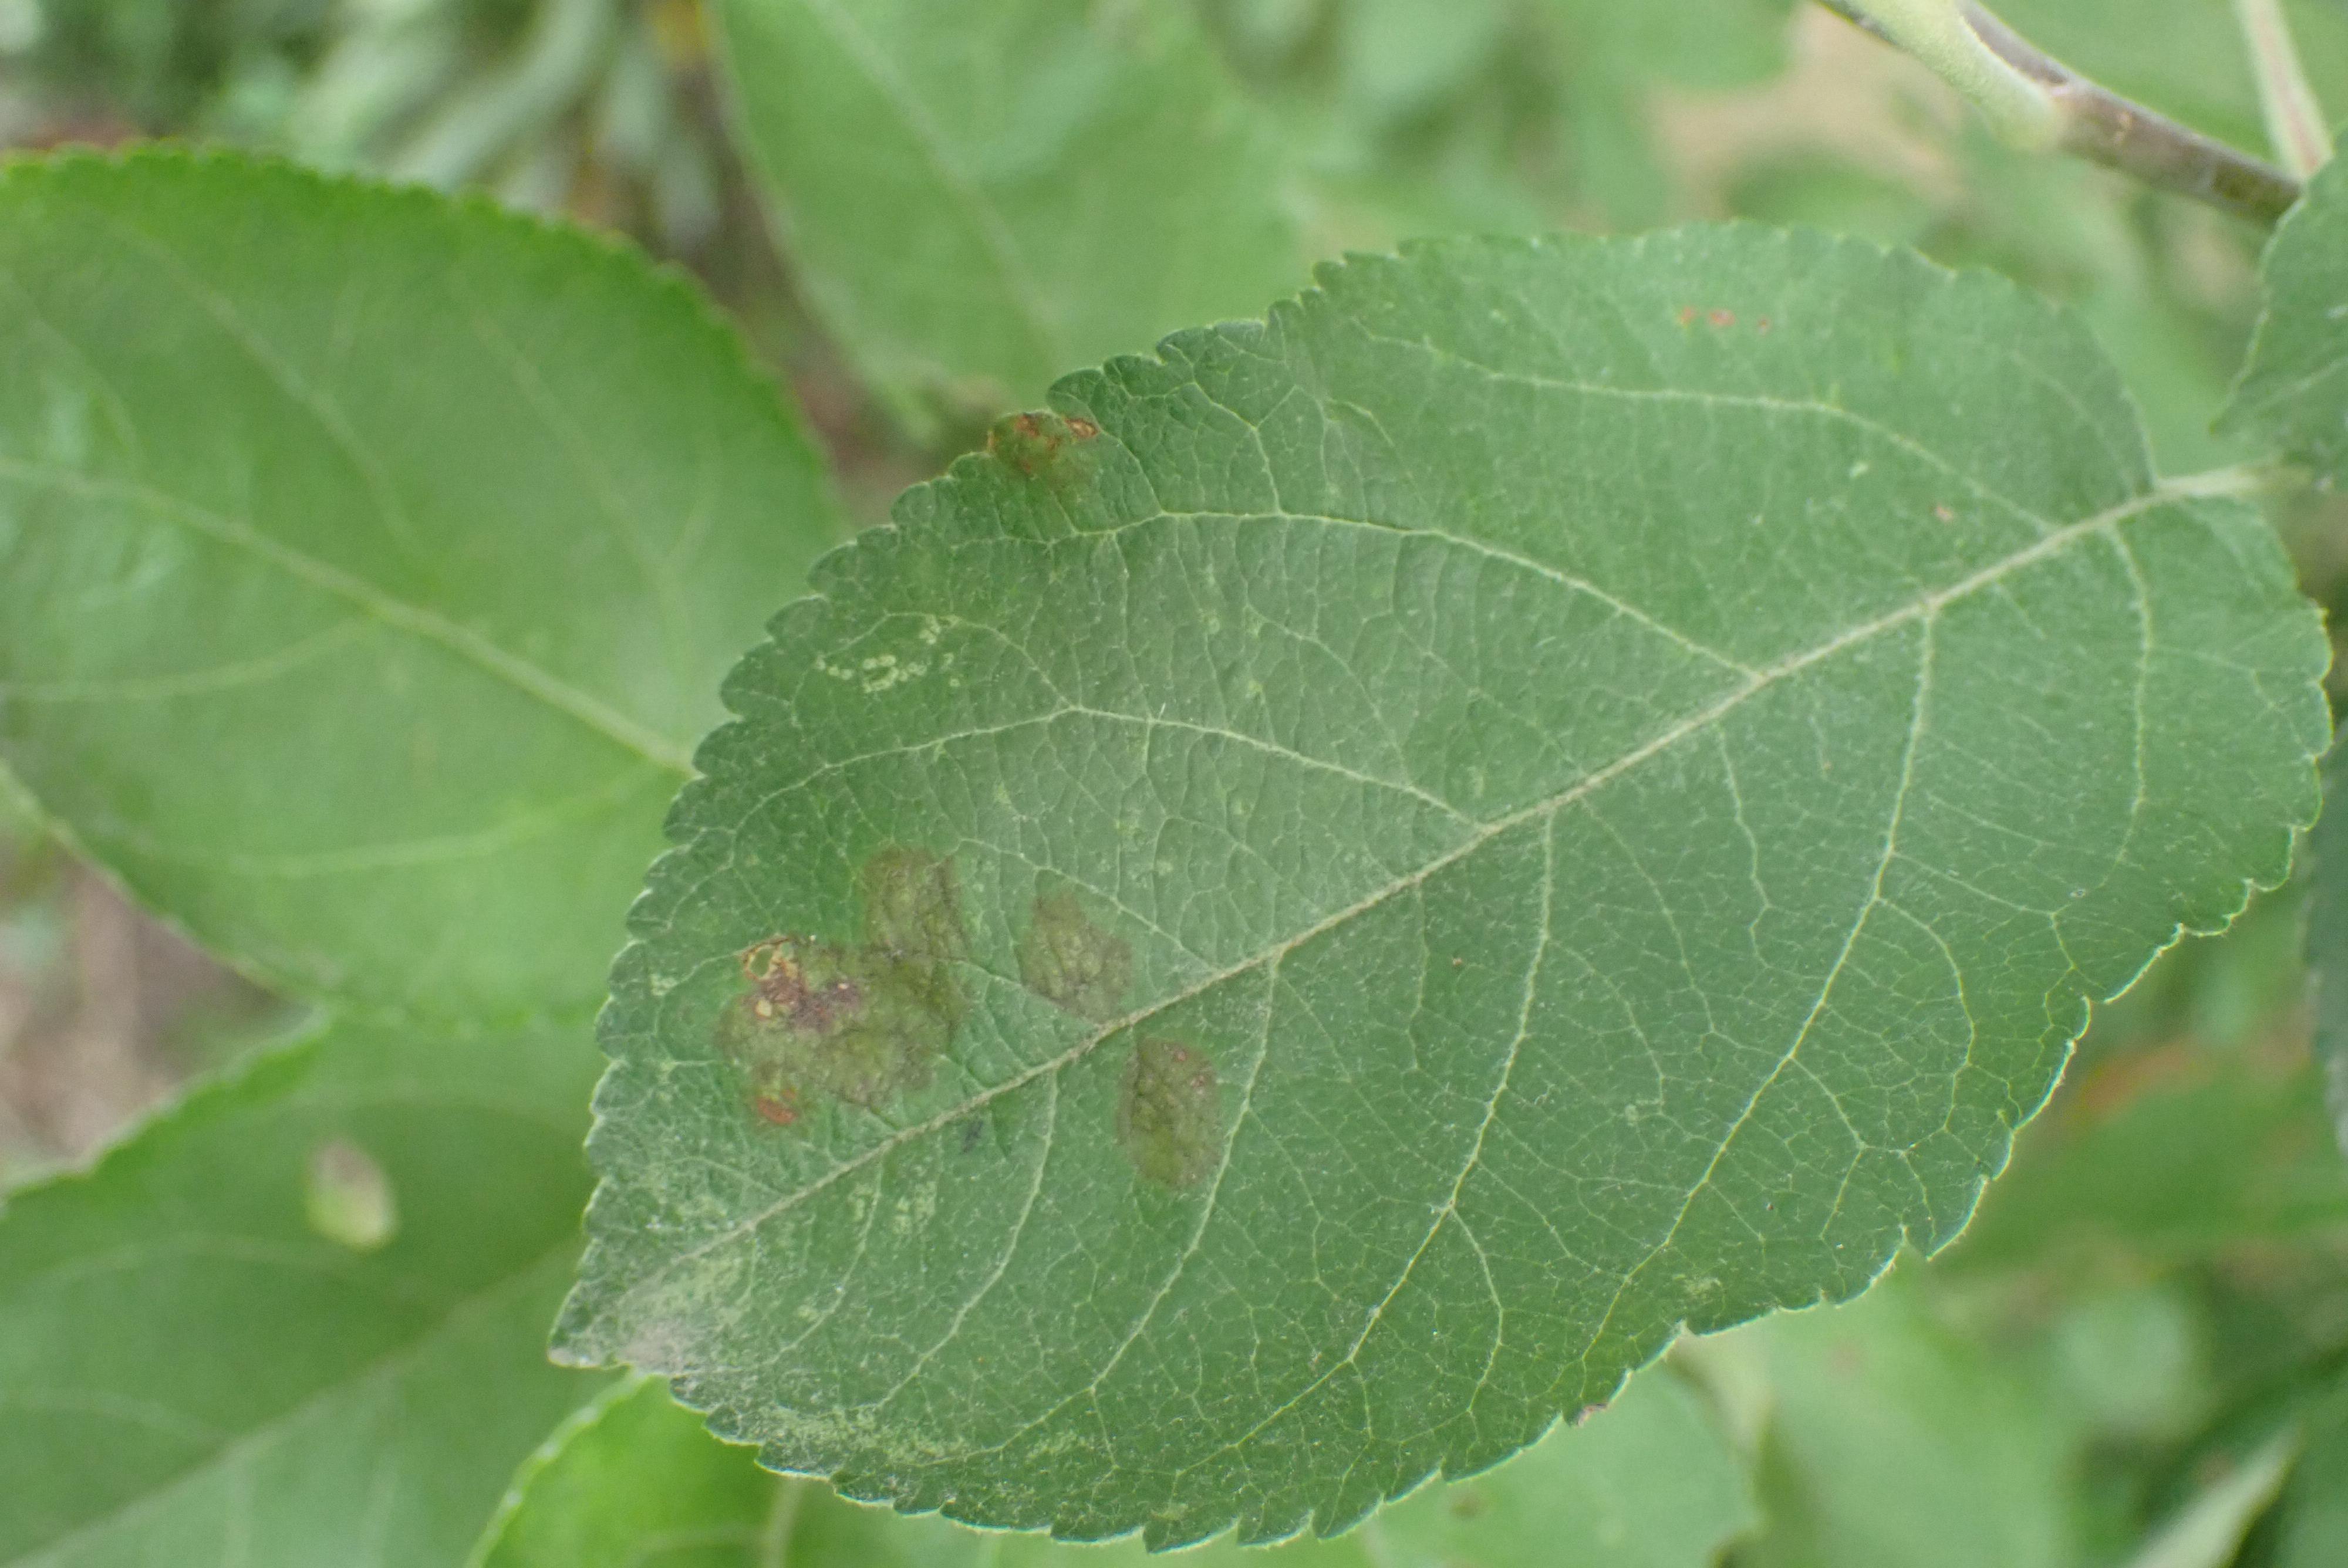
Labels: scab